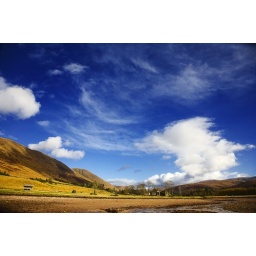
wide from water over house and hill